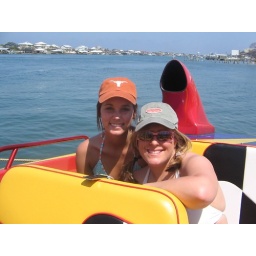
jill and i on the speed boat in orange beach